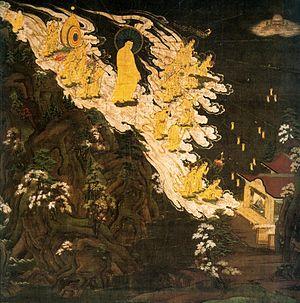
Le terme « trésor national » est utilisé au Japon depuis 1897 pour désigner les biens les plus précieux du patrimoine culturel du Japon